Ravanica

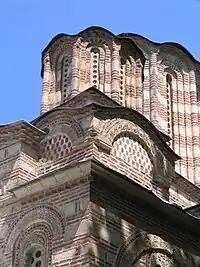
Ravanica church detail

The monastery church is dedicated to the Ascension of Jesus and was fortified with a strong defensive wall with seven towers, of which only a part is preserved. The Ravanica church is the first monument of the Morava school of the Serbian medieval art. Its ground plan has the form of an enlarged trefoil with a nine-sided dome in the middle and smaller octagonal domes above the corner bays. There are 62 window lights. The church was built in alternate courses of single-line stone and three-line bricks. Valuable ceramic decoration makes use of geometrical patterns, floral motifs, zoomorphic and anthropomorphic shapes.